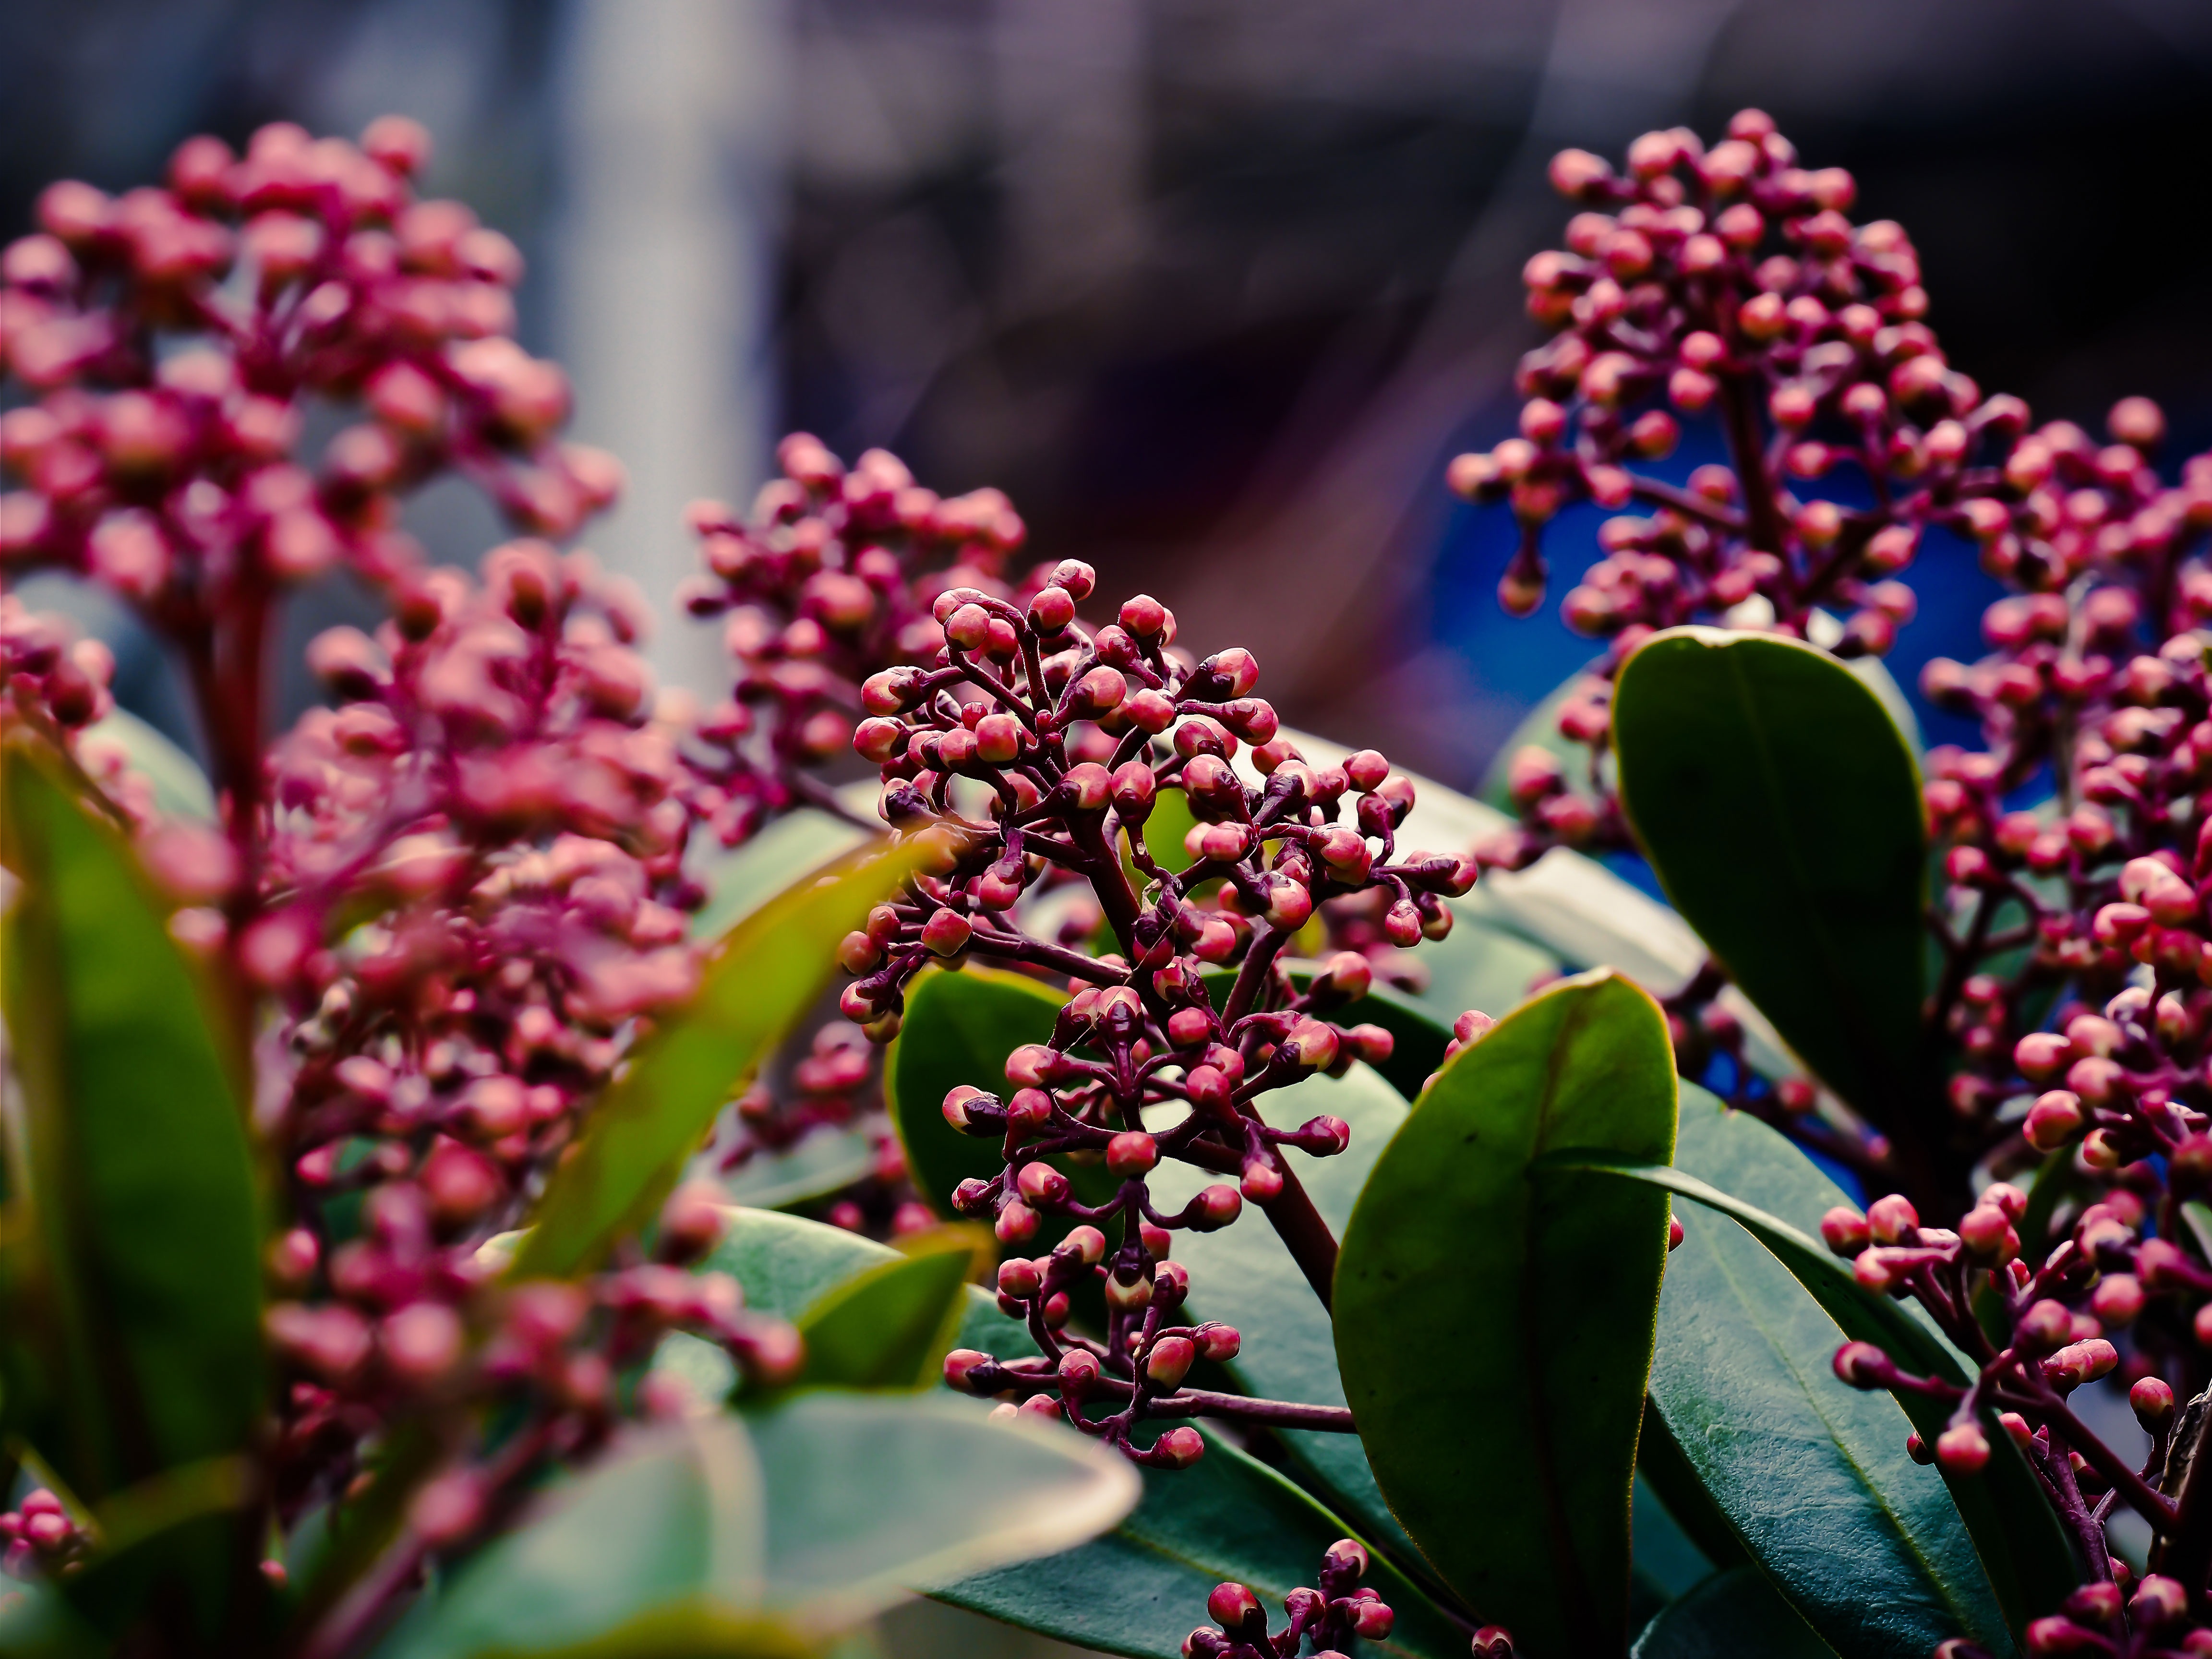
tree, nature, branch, blossom, plant, photography, leaf, flower, purple, spring, produce, autumn, botany, close, flora, season, flowers, shrub, purple flower, macro photography, flowering plant, woody plant, land plant, skimmie